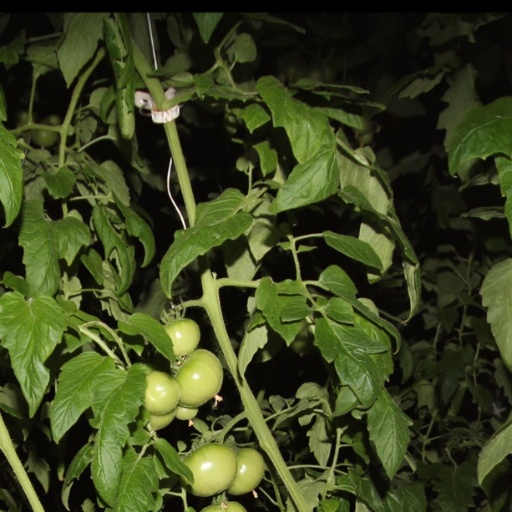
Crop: tomato